Paul Bradt

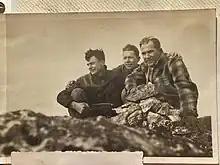
Paul Bradt (left)

Bradt was the primary force behind the founding of the Rock Climbing Section of the Potomac Appalachian Trail Club in about 1937; it survives today as the Mountaineering Section, also known as the Potomac Mountain Club. Bradt served as its chair through 1942. Bradt and his wife, Josephine Irey Bradt, edited the Section Newsletter “Up Rope” from 1945 to 1947. During the 1940-41 school year, Bradt organized a weekly rock-climbing course that included caving techniques at George Washington University. It entailed 12 class sessions and 12 field trips.